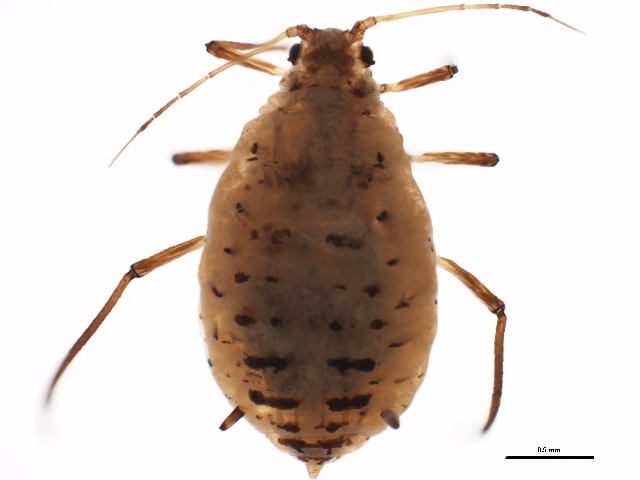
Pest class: cabbage_aphid